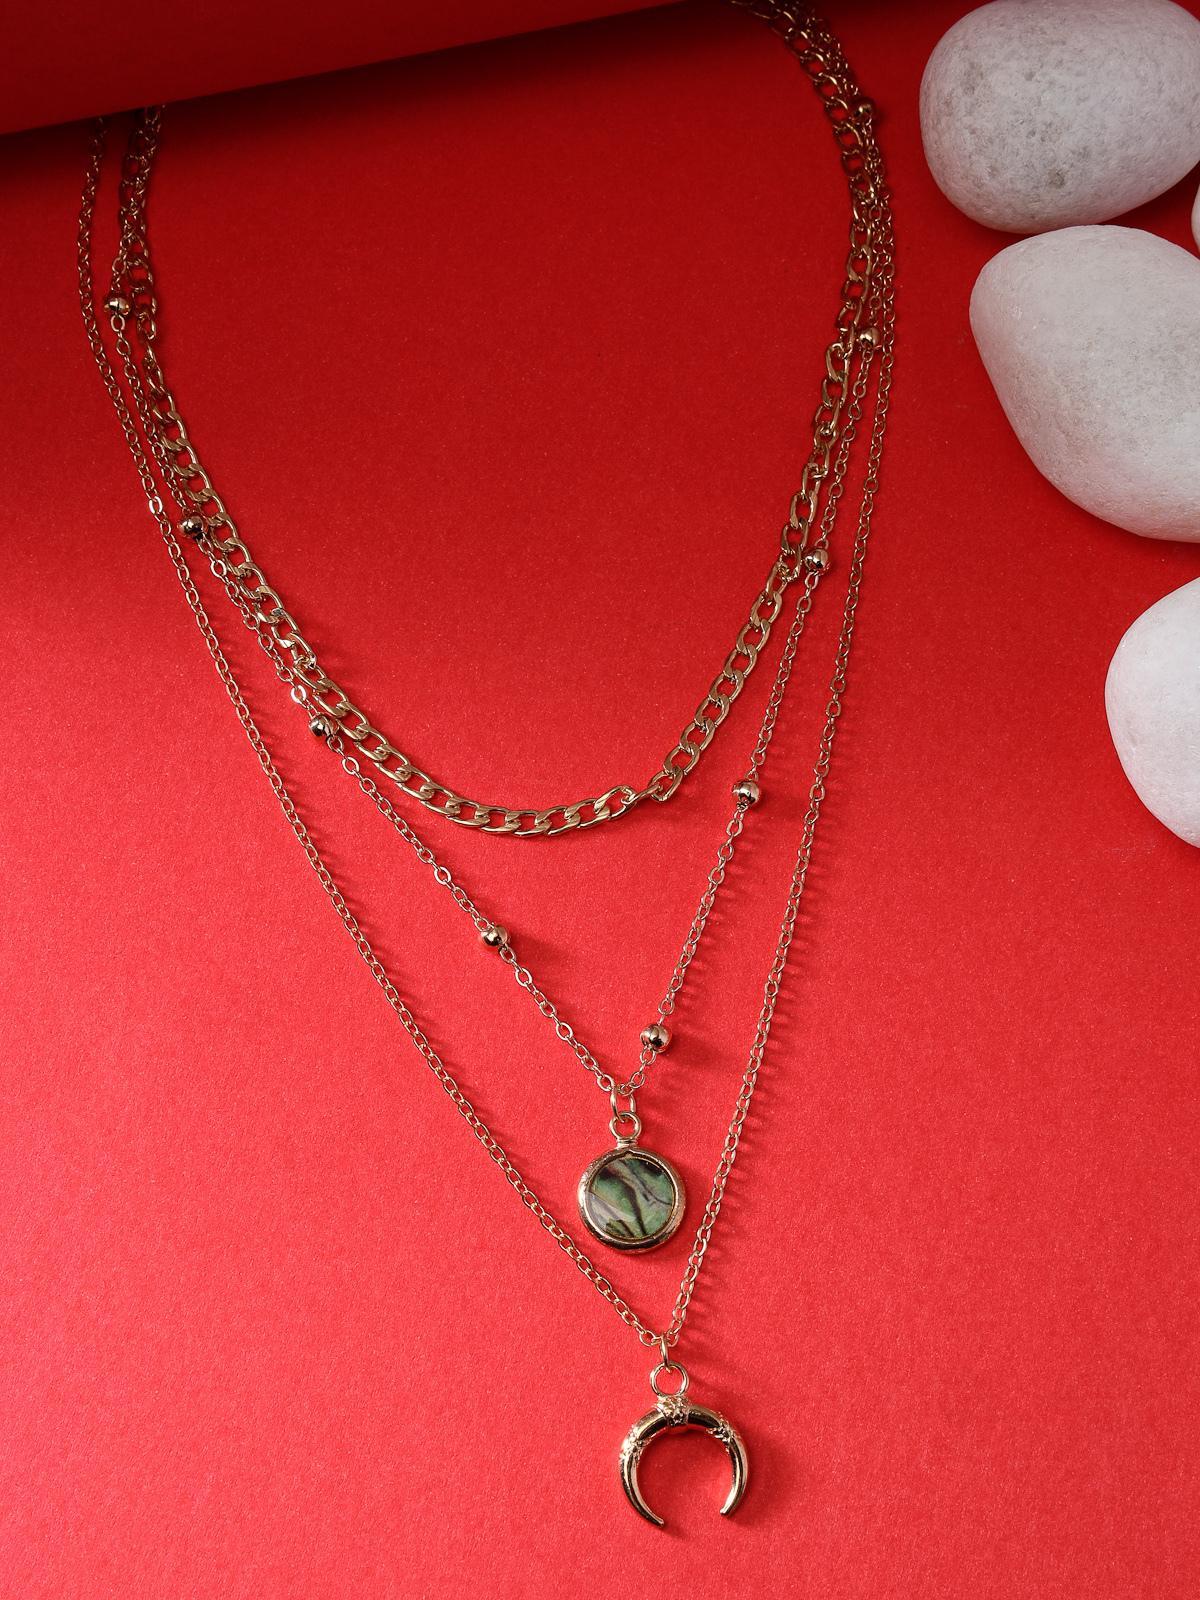
Scintillare by Sukkhi Pretty fashionable Gold Plated Multilayered Contemporary Combo Pendant Necklace for Women & Girls |Birthday Gift for Girls And Women Anniversary Gift for Wife |N106594
Type: Necklaces & Pendants
Brand: Scintillare by Sukkhi
Price: Rs. 318
 Elevate your style with Scintillare by Sukkhi's Pretty Fashionable Gold Plated Multilayered Contemporary Combo Pendant Necklace. Perfect for women and girls, it's an ideal birthday or anniversary gift. The charming design features a combination of pendants on multiple layers of gold-plated brilliance, adding a touch of whimsical sophistication to any ensemble. Elevate your look with this stunning necklace, a pretty and chic addition to your collection. Scintillare by Sukkhi offers a charmingly crafted choice from their Gifts Collection, ensuring every occasion is celebrated with grace and enduring style.Disclaimer:There may be slight variation in shade and colour due to photographic effects and monitor settings
Included: 1 Necklace